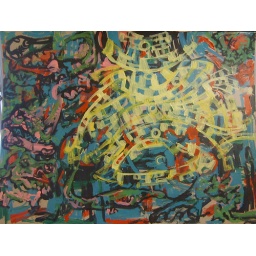
the protective yellow sweater in the land of the mythical beasts, acrylic on paper 22'x30'